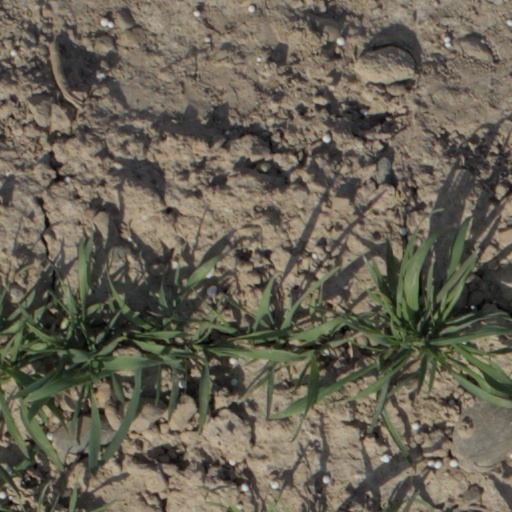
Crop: wheat